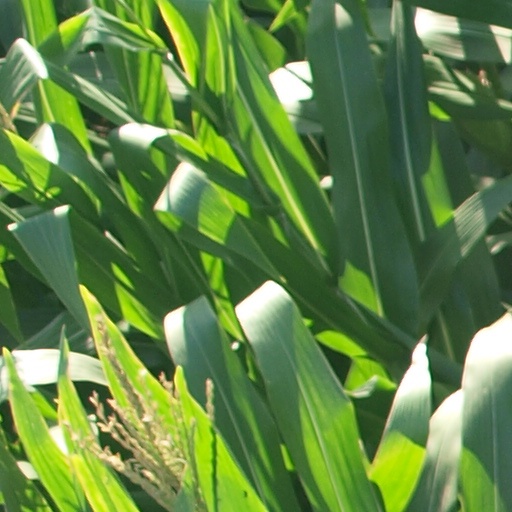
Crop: maize; corn